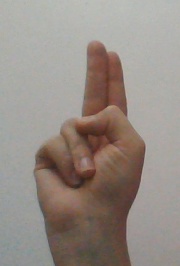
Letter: taa